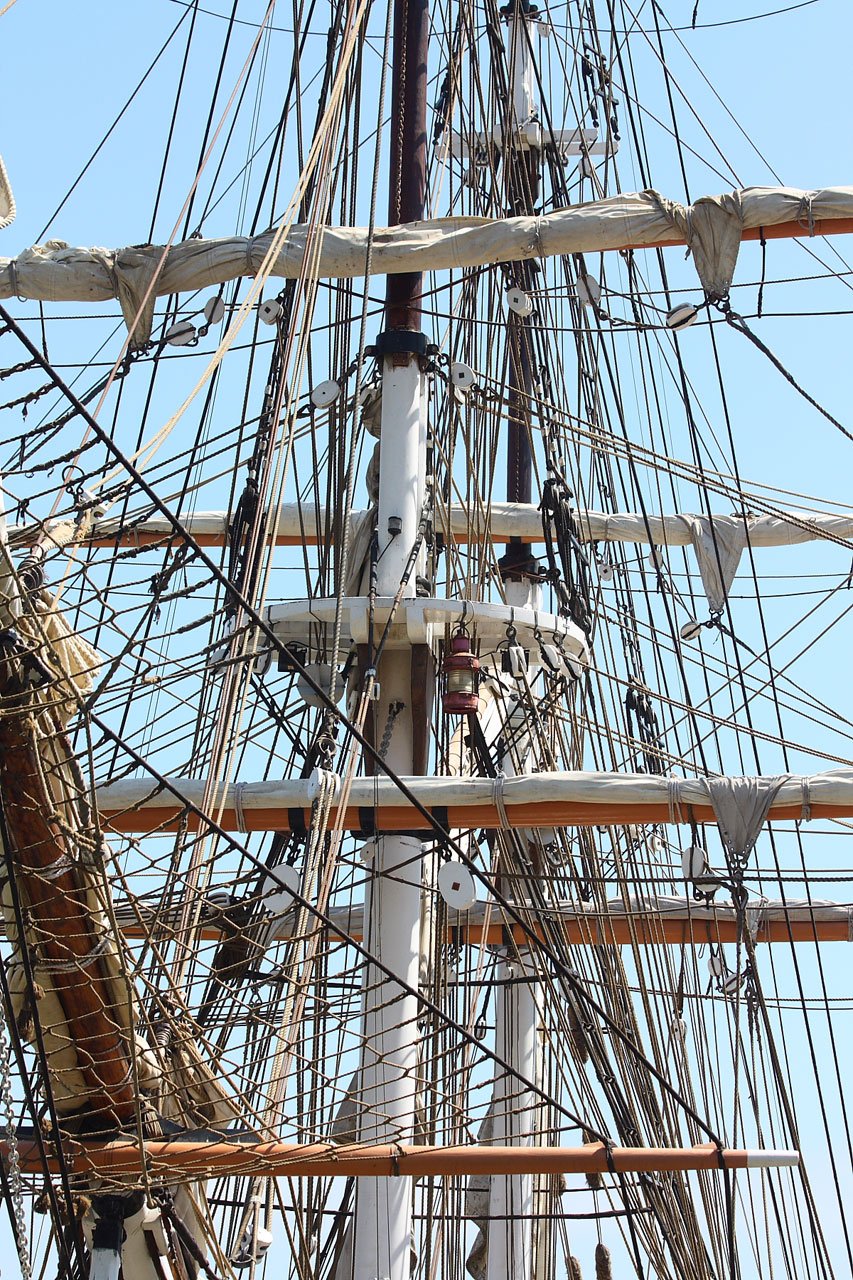
ship, vehicle, tower, mast, sailing, rigging, point, california, sail, dana, scaffolding, watercraft, windjammer, sailing ship, tall ship, galleon, ship of the line, caravel